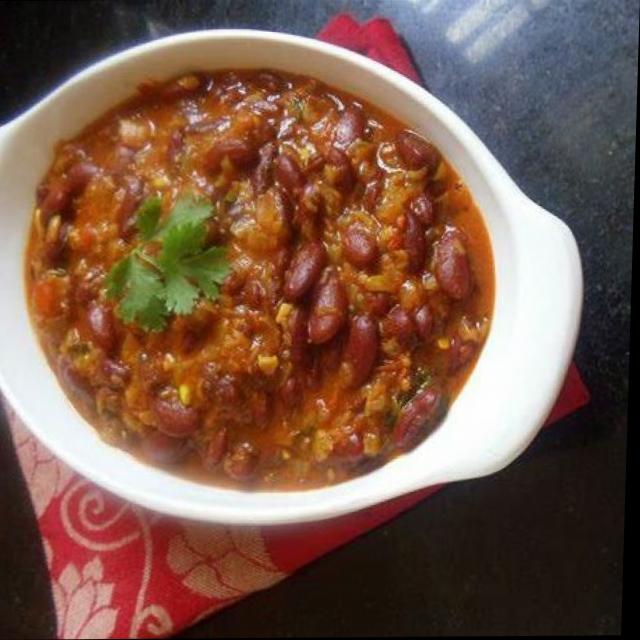
Dish: rajma_curry